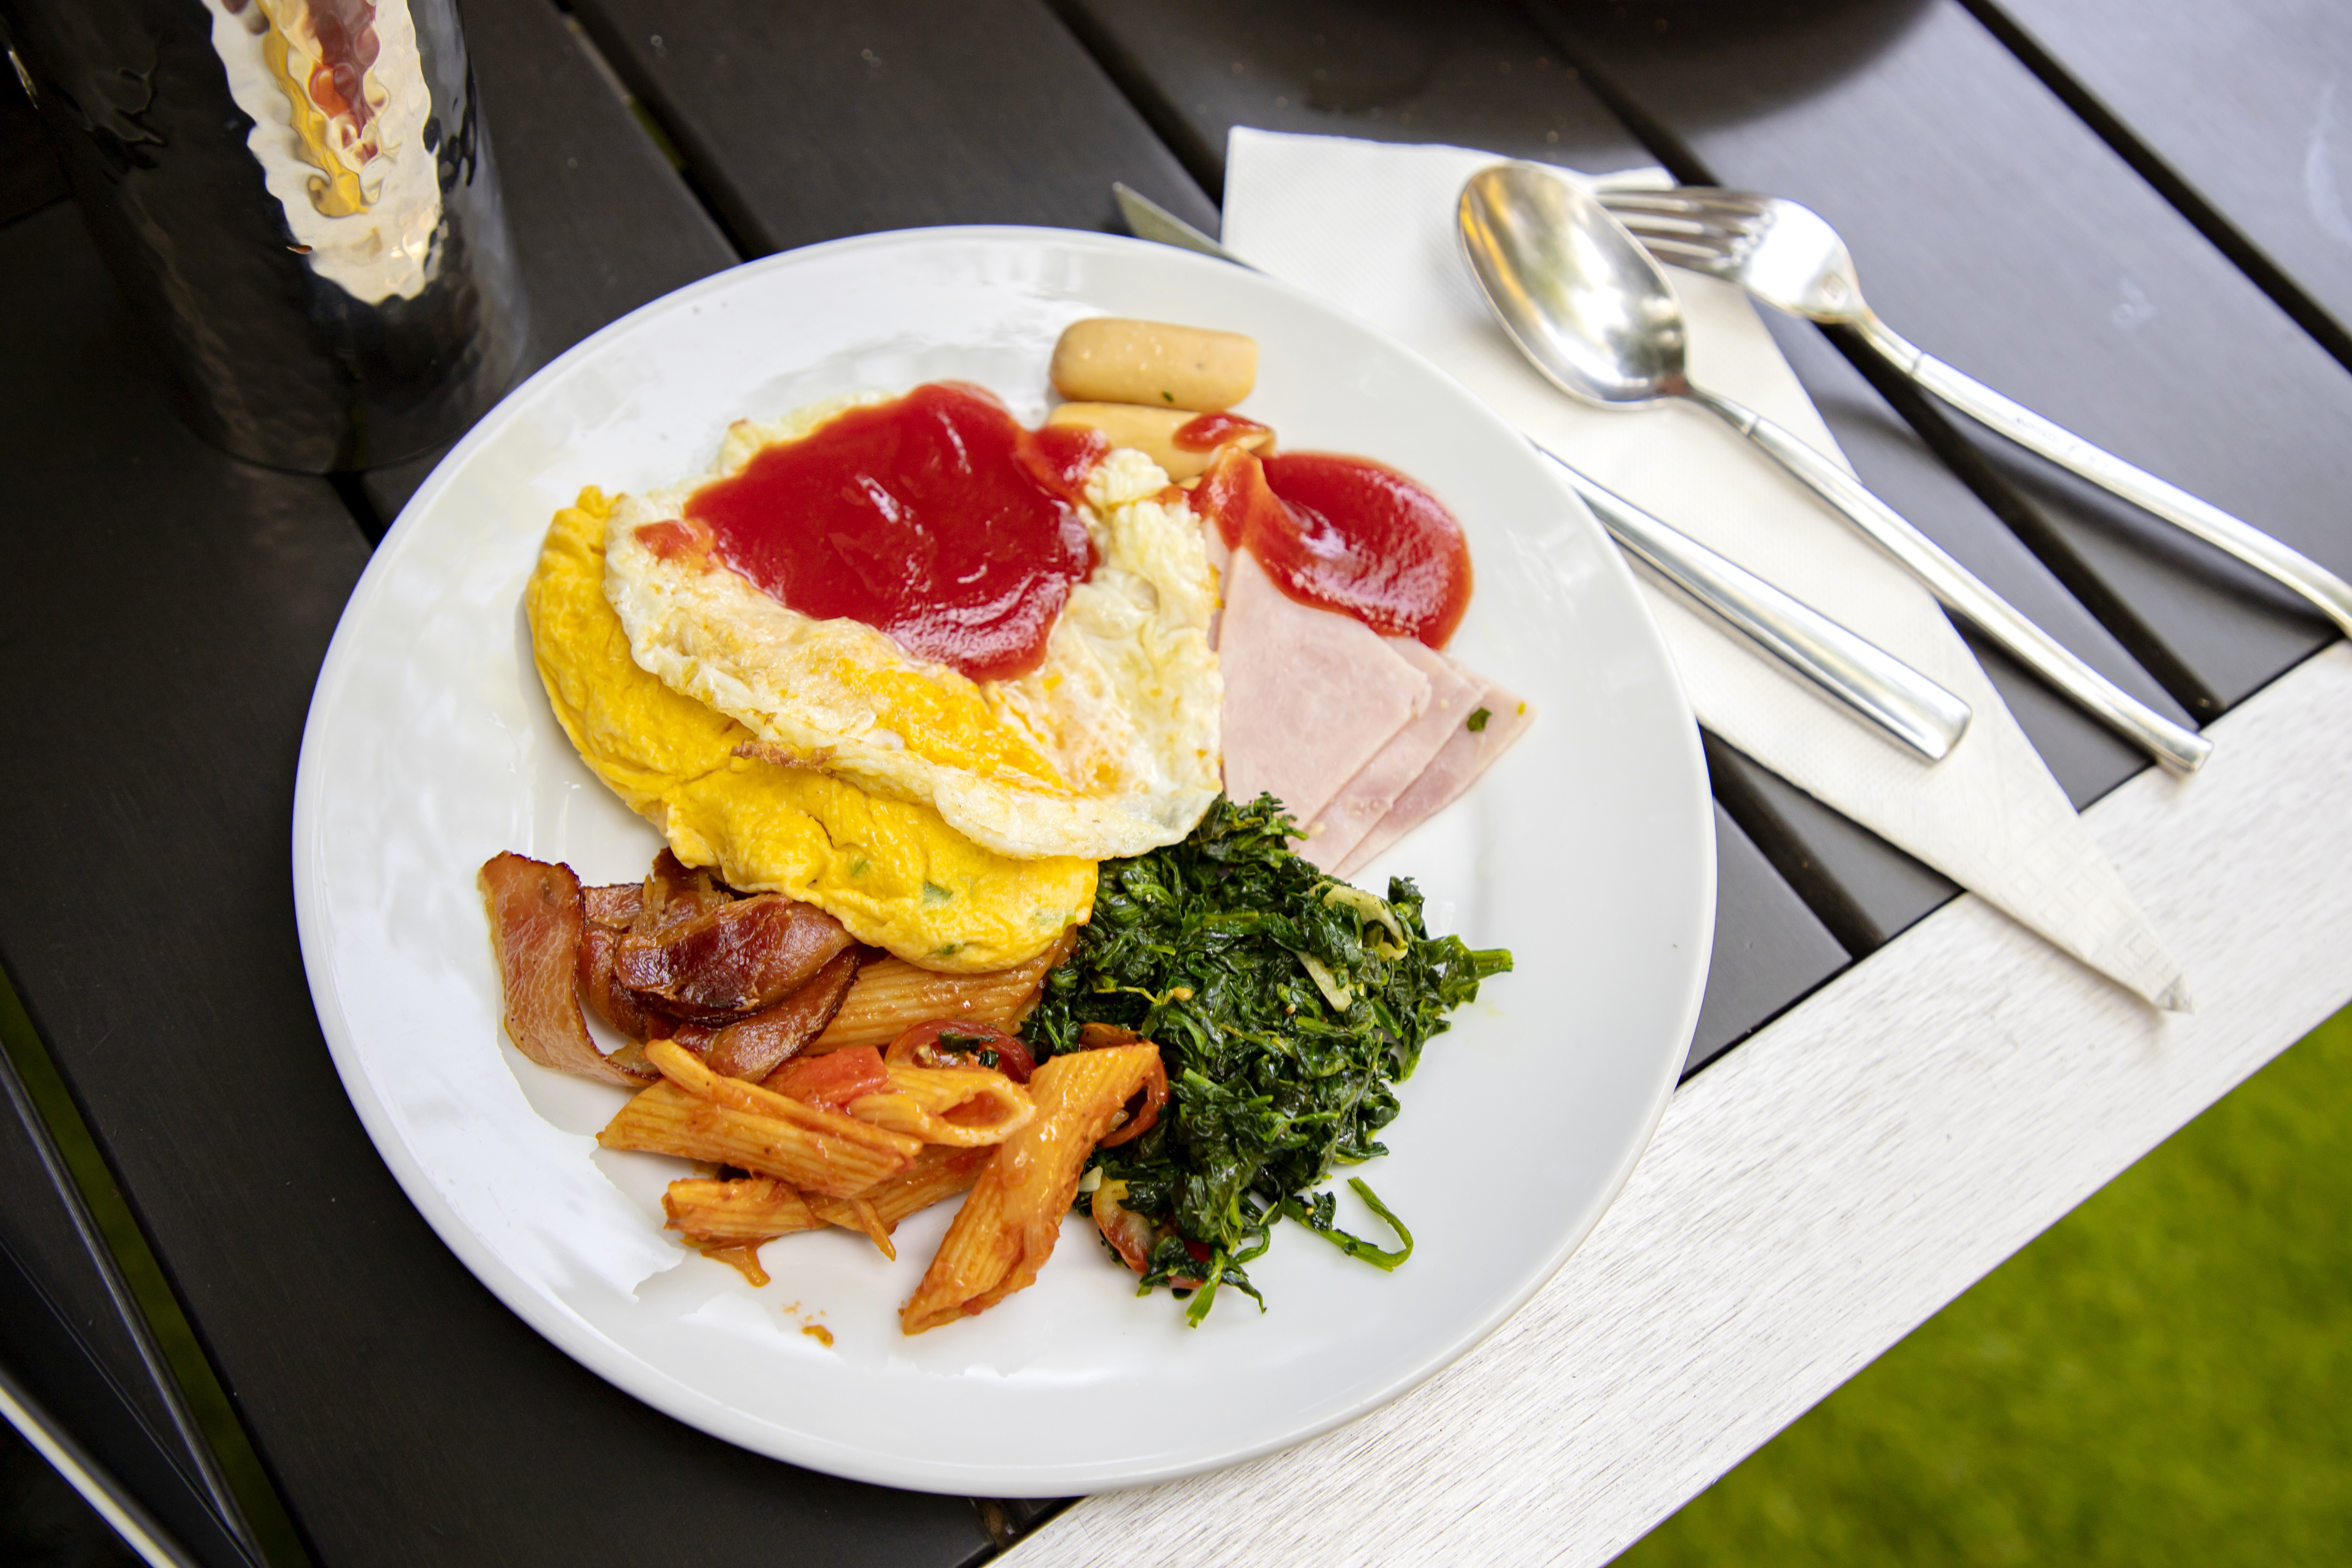
appetizer, background, balanced, banquet, beverage, bread, breakfast, buffet, cafe, catering, closeup, coffee, continental, cuisine, cup, delicious, dessert, diet, dining, dinner, dish, drink, eat, egg, english, food, fresh, freshness, gourmet, health, healthy, hotel, jam, juice, lunch, many, meal, morning, orange, party, plate, restaurant, service, snack, sweet, table, tasty, tomato, vegetable, white, tableware, dishware, fork, recipe, kitchen utensil, ingredient, leaf vegetable, garnish, cutlery, meat, platter, knife, strawberries, finger food, produce, comfort food, culinary art, serveware, junk food, fast food, cooking, side dish, la carte food, mixed grill, german food, steak, sliced bread, superfood, venison, fruit, Household silver, supper, mascarpone, vegan nutrition, american food, red meat, hors d oeuvre, kids meal, Irish food, lettuce